Abolitionism in the United States

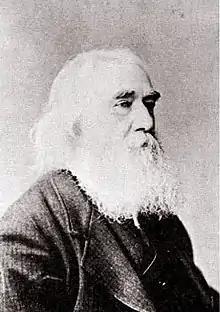
Lysander Spooner (1808–1887), an individualist anarchist who wrote "The Unconstitutionality of Slavery" (1845)

The American beginning of abolitionism as a political movement is usually dated from 1 January 1831, when Wm. Lloyd Garrison (as he always signed himself) published the first issue of his new weekly newspaper, "The Liberator" (1831), which appeared without interruption until slavery in the United States was abolished in 1865, when it closed.